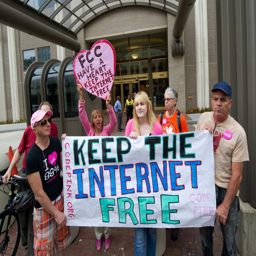
protestors in front of the building holding up a sign in protest of regulated internet .